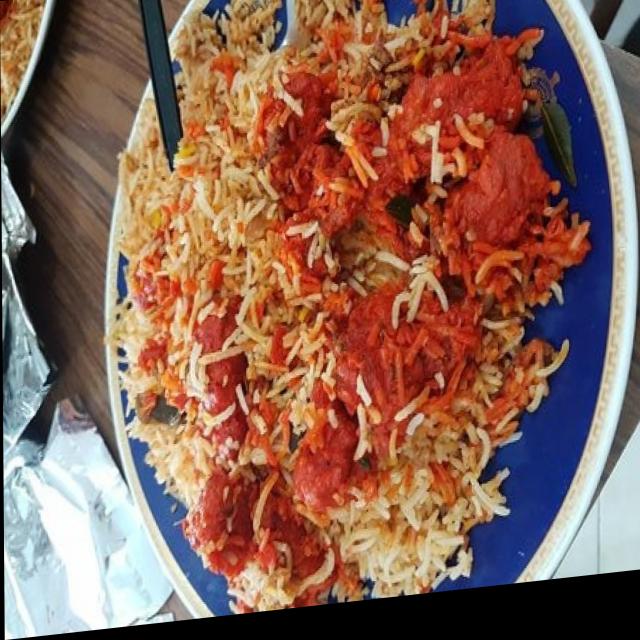
Dish: biryani